Panakaduwa copper plate

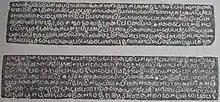
Panakaduwa Copper Plate is the oldest piece of information found about a beholden given by a king to a courtier in Sri Lanka.

Panakaduwa copper plate is a Sri Lankan copper plate made at the request of King Vijayabahu I for a high-ranking general called Budalna (Sithnarubim Buddhanayake (Budalnavan), Dandanayake of Ruhuna). The plate was made in gratitude for the aid that Budalna gave to juvenile prince Kirthi (Vijayabahu I) and his family during his pre-regnal days from the Cholas. The king had triumphed over the Chola ruler and secured his kingdom. It was apparently completed around 1082-83 in the 27th year of his reign. This copper plate can be considered as the world's oldest thank you note in the recorded history.